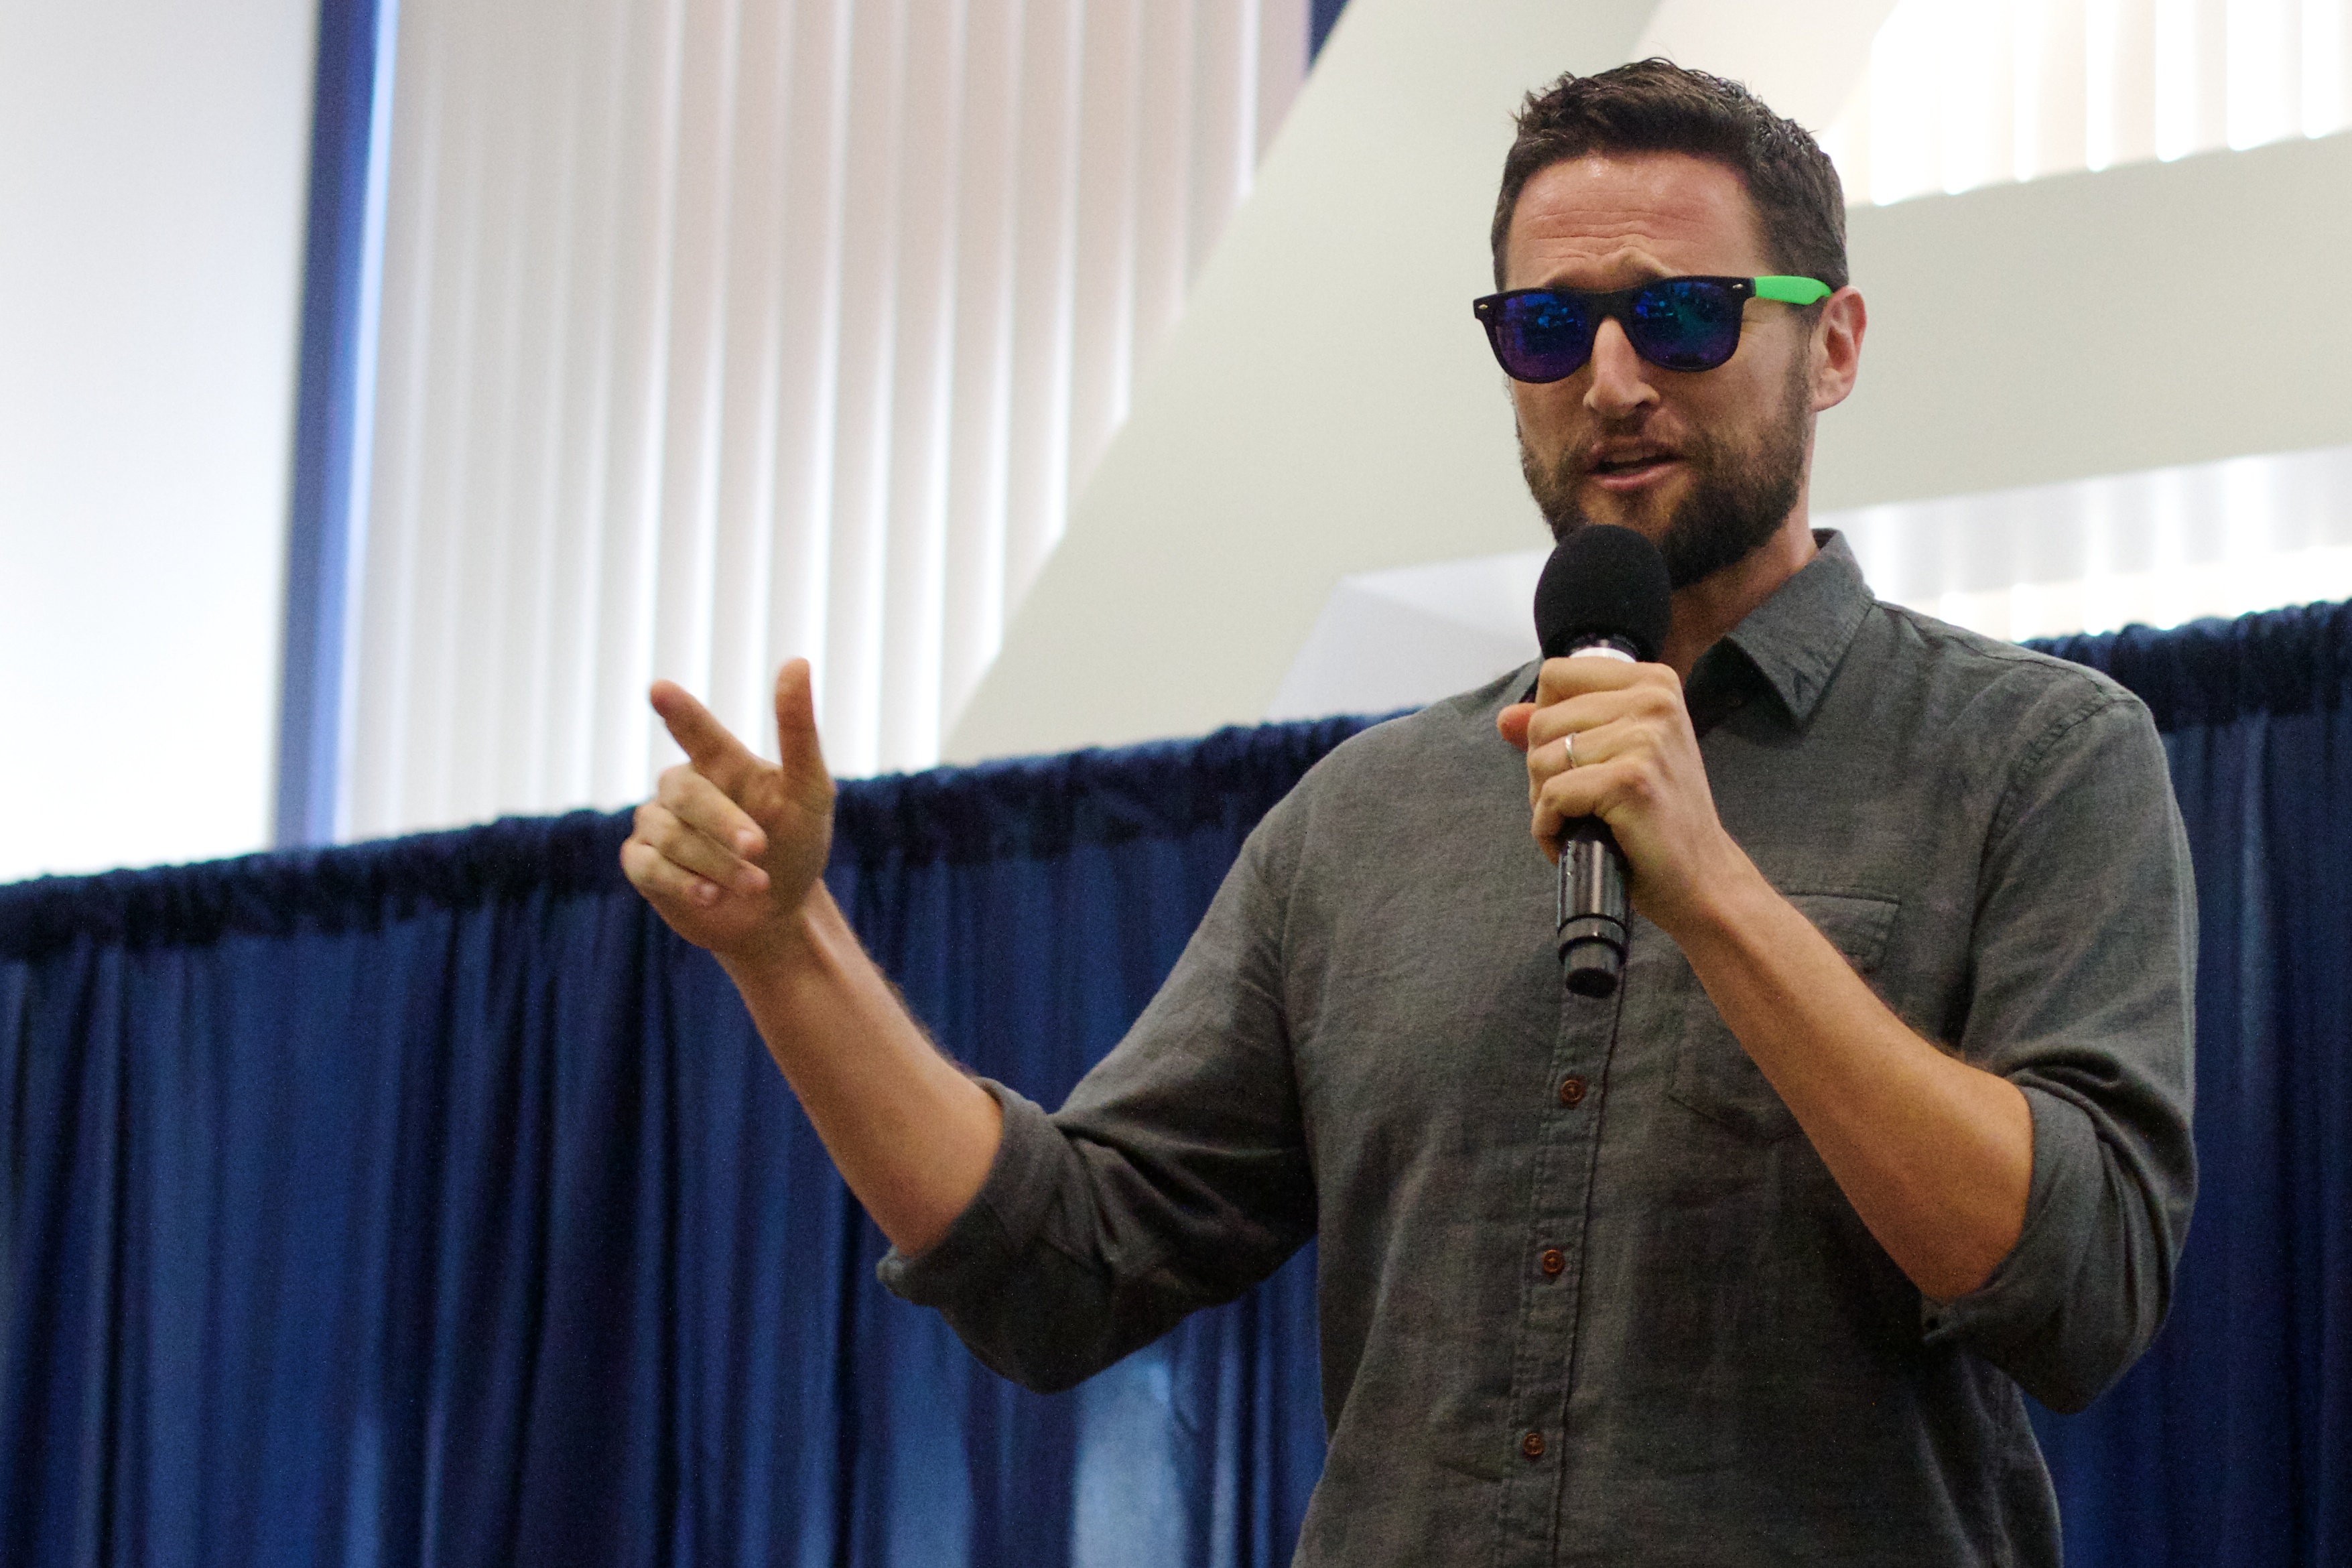
blue, speech, 2016dml, facial hair